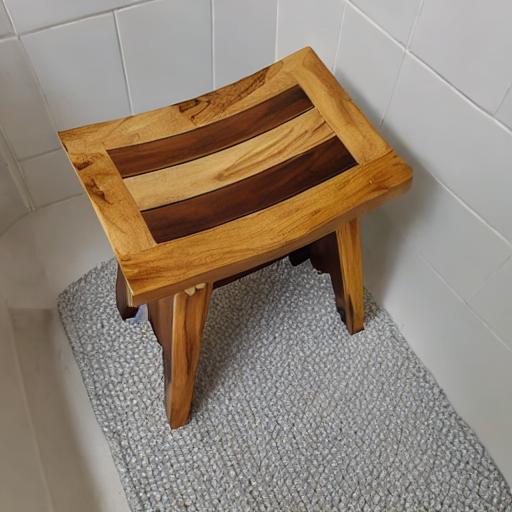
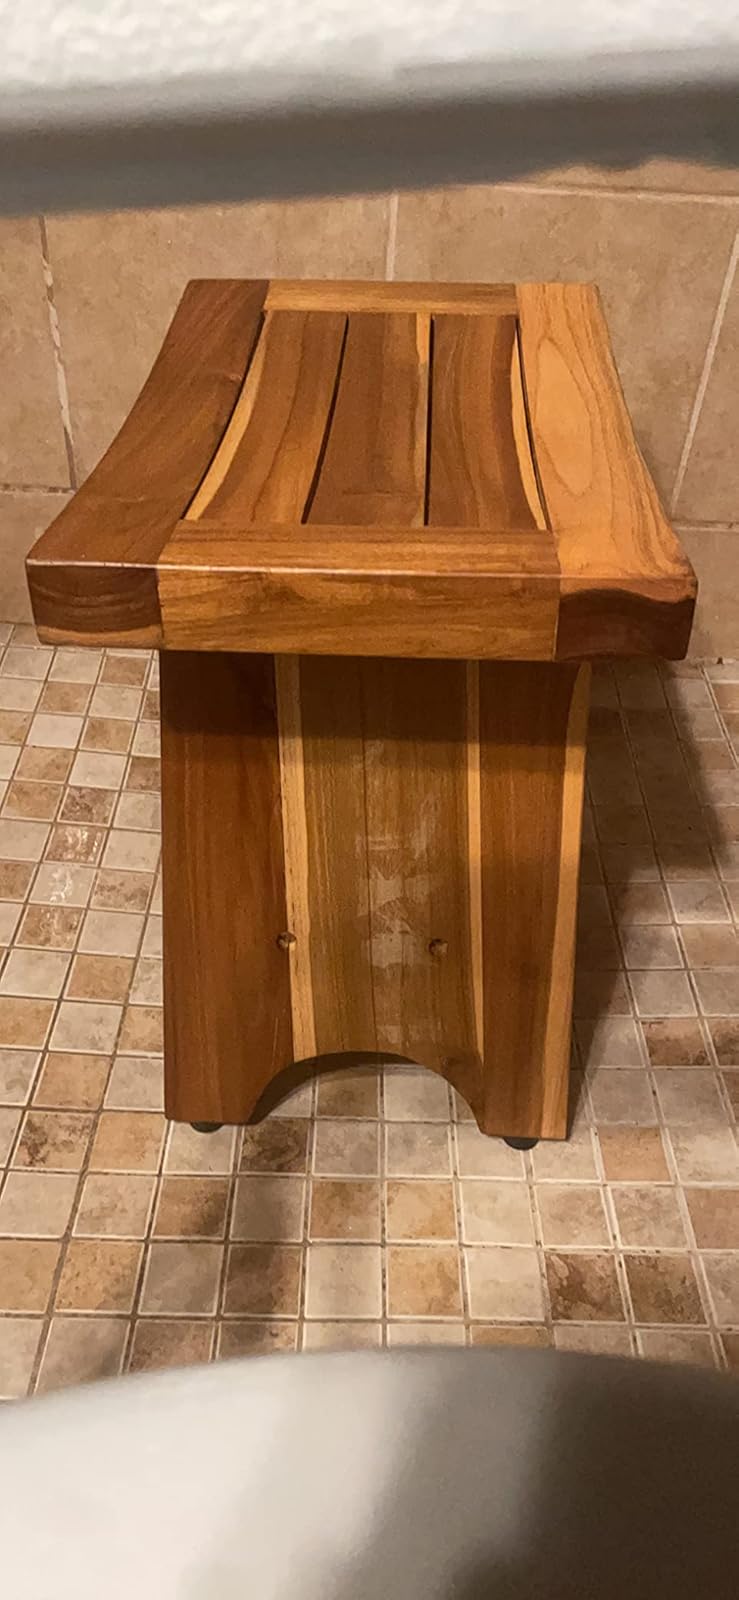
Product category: stool
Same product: no